Kouthuka Varthakal

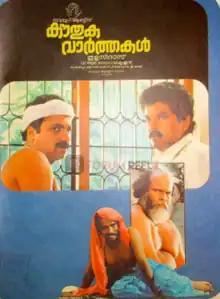

Kouthuka Varthakal is a 1990 Indian Malayalam-language film directed by Thulasidas and produced by Navas. It stars Mukesh in the lead role. With Suresh Gopi, Siddique, Mamukkoya, Urvashi, and Ranjini in supporting roles. The film has a musical score by Johnson. It was partially inspired by "Worth Winning" (1989). It was a super hit at the box office.